East River Road–North Hickory Canal Bridge

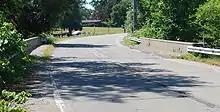
Deck of bridge

In the early part of the 20th century, the East River Road bridge over the North Hickory Canal was a timber structure. In 1944, the Wayne County Road Commission formulated plans to widen and straighten the southern section of road, moving it to the west. The original bridge was replaced with this structure, completed in 1945.